Palace

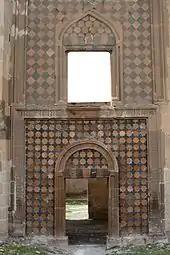
Tigran Honents Palace in Ani

Palaces in the United States include the White House, the official residence of the president, and the official residences of many governors and Roman Catholic bishops. Some palaces of former heads of state or their representatives, such as English and Spanish royal governors and the Hawaiian royal family, still exist.